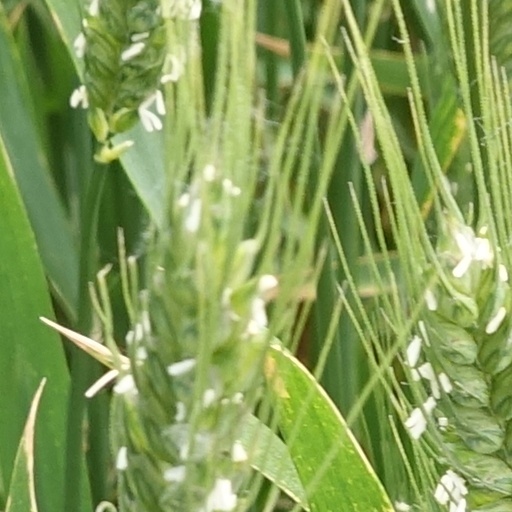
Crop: wheat